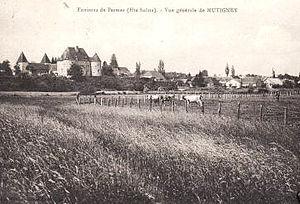
Mutigney est une commune française située dans le département du Jura et la région Bourgogne-Franche-Comté.